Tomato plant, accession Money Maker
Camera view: tilt-top (135 deg); turntable rotation: 300 degrees
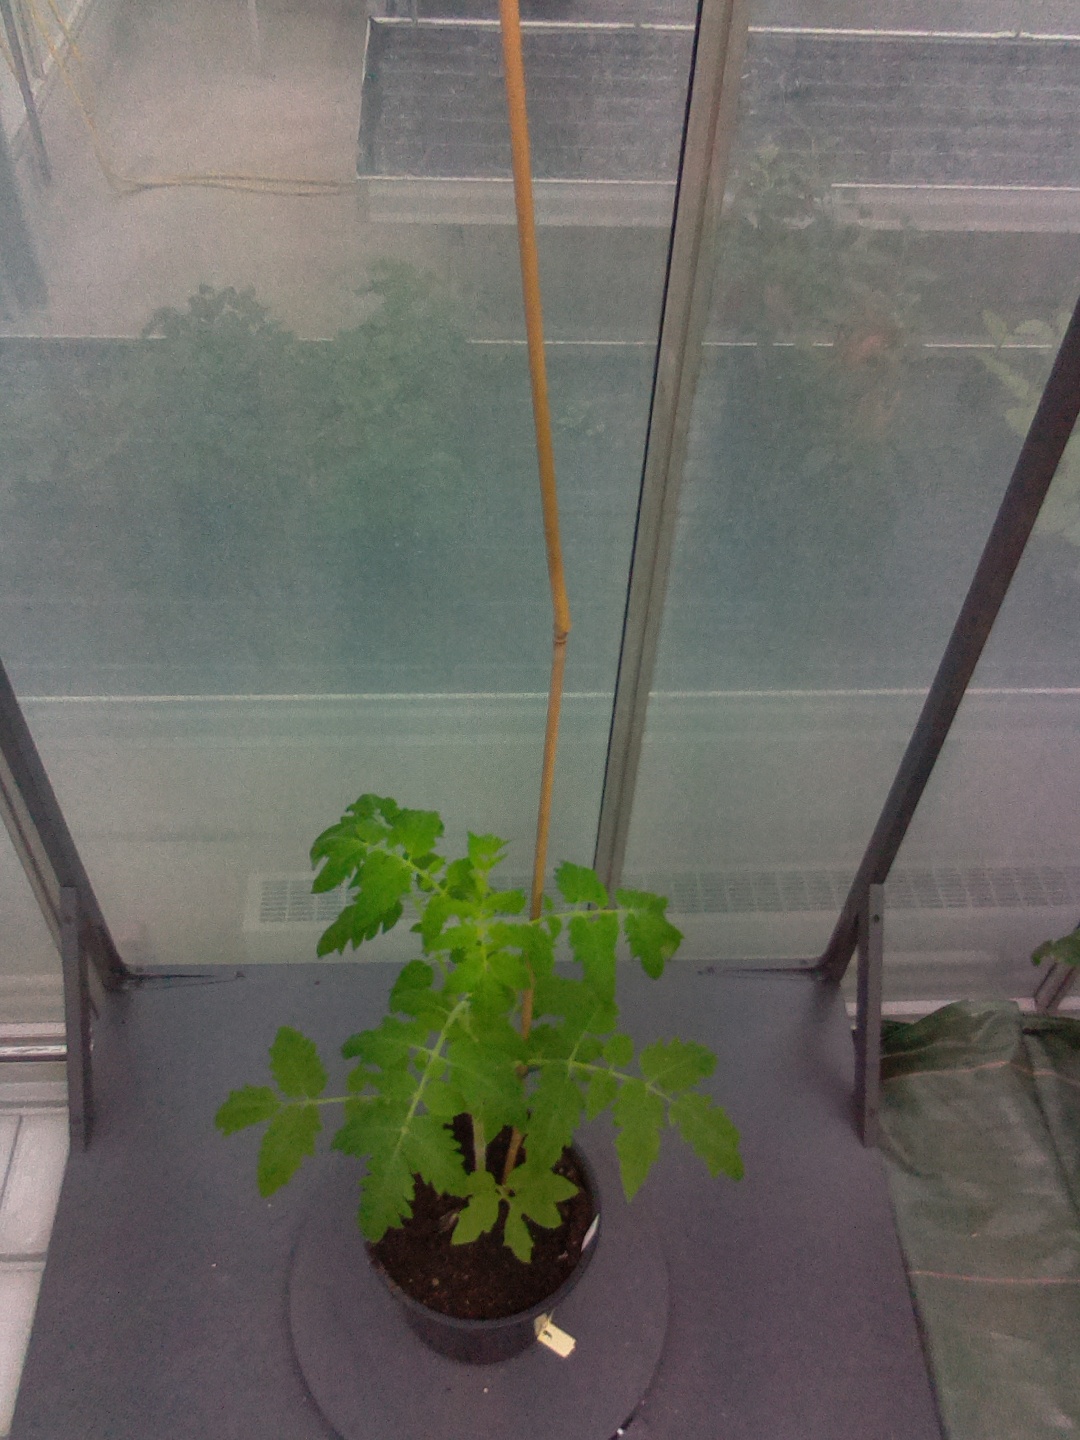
BBCH growth stage 14: 8 of true leaves visible